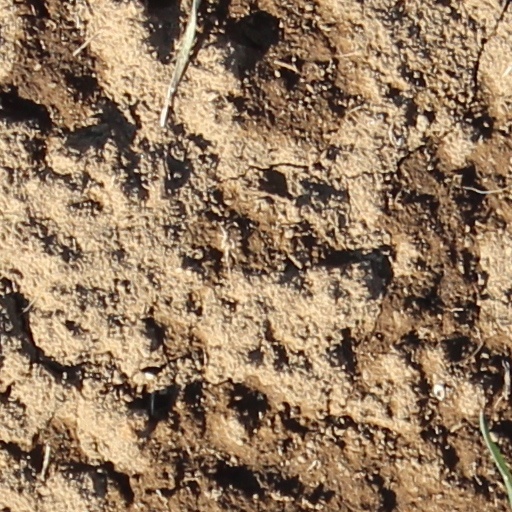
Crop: wheat